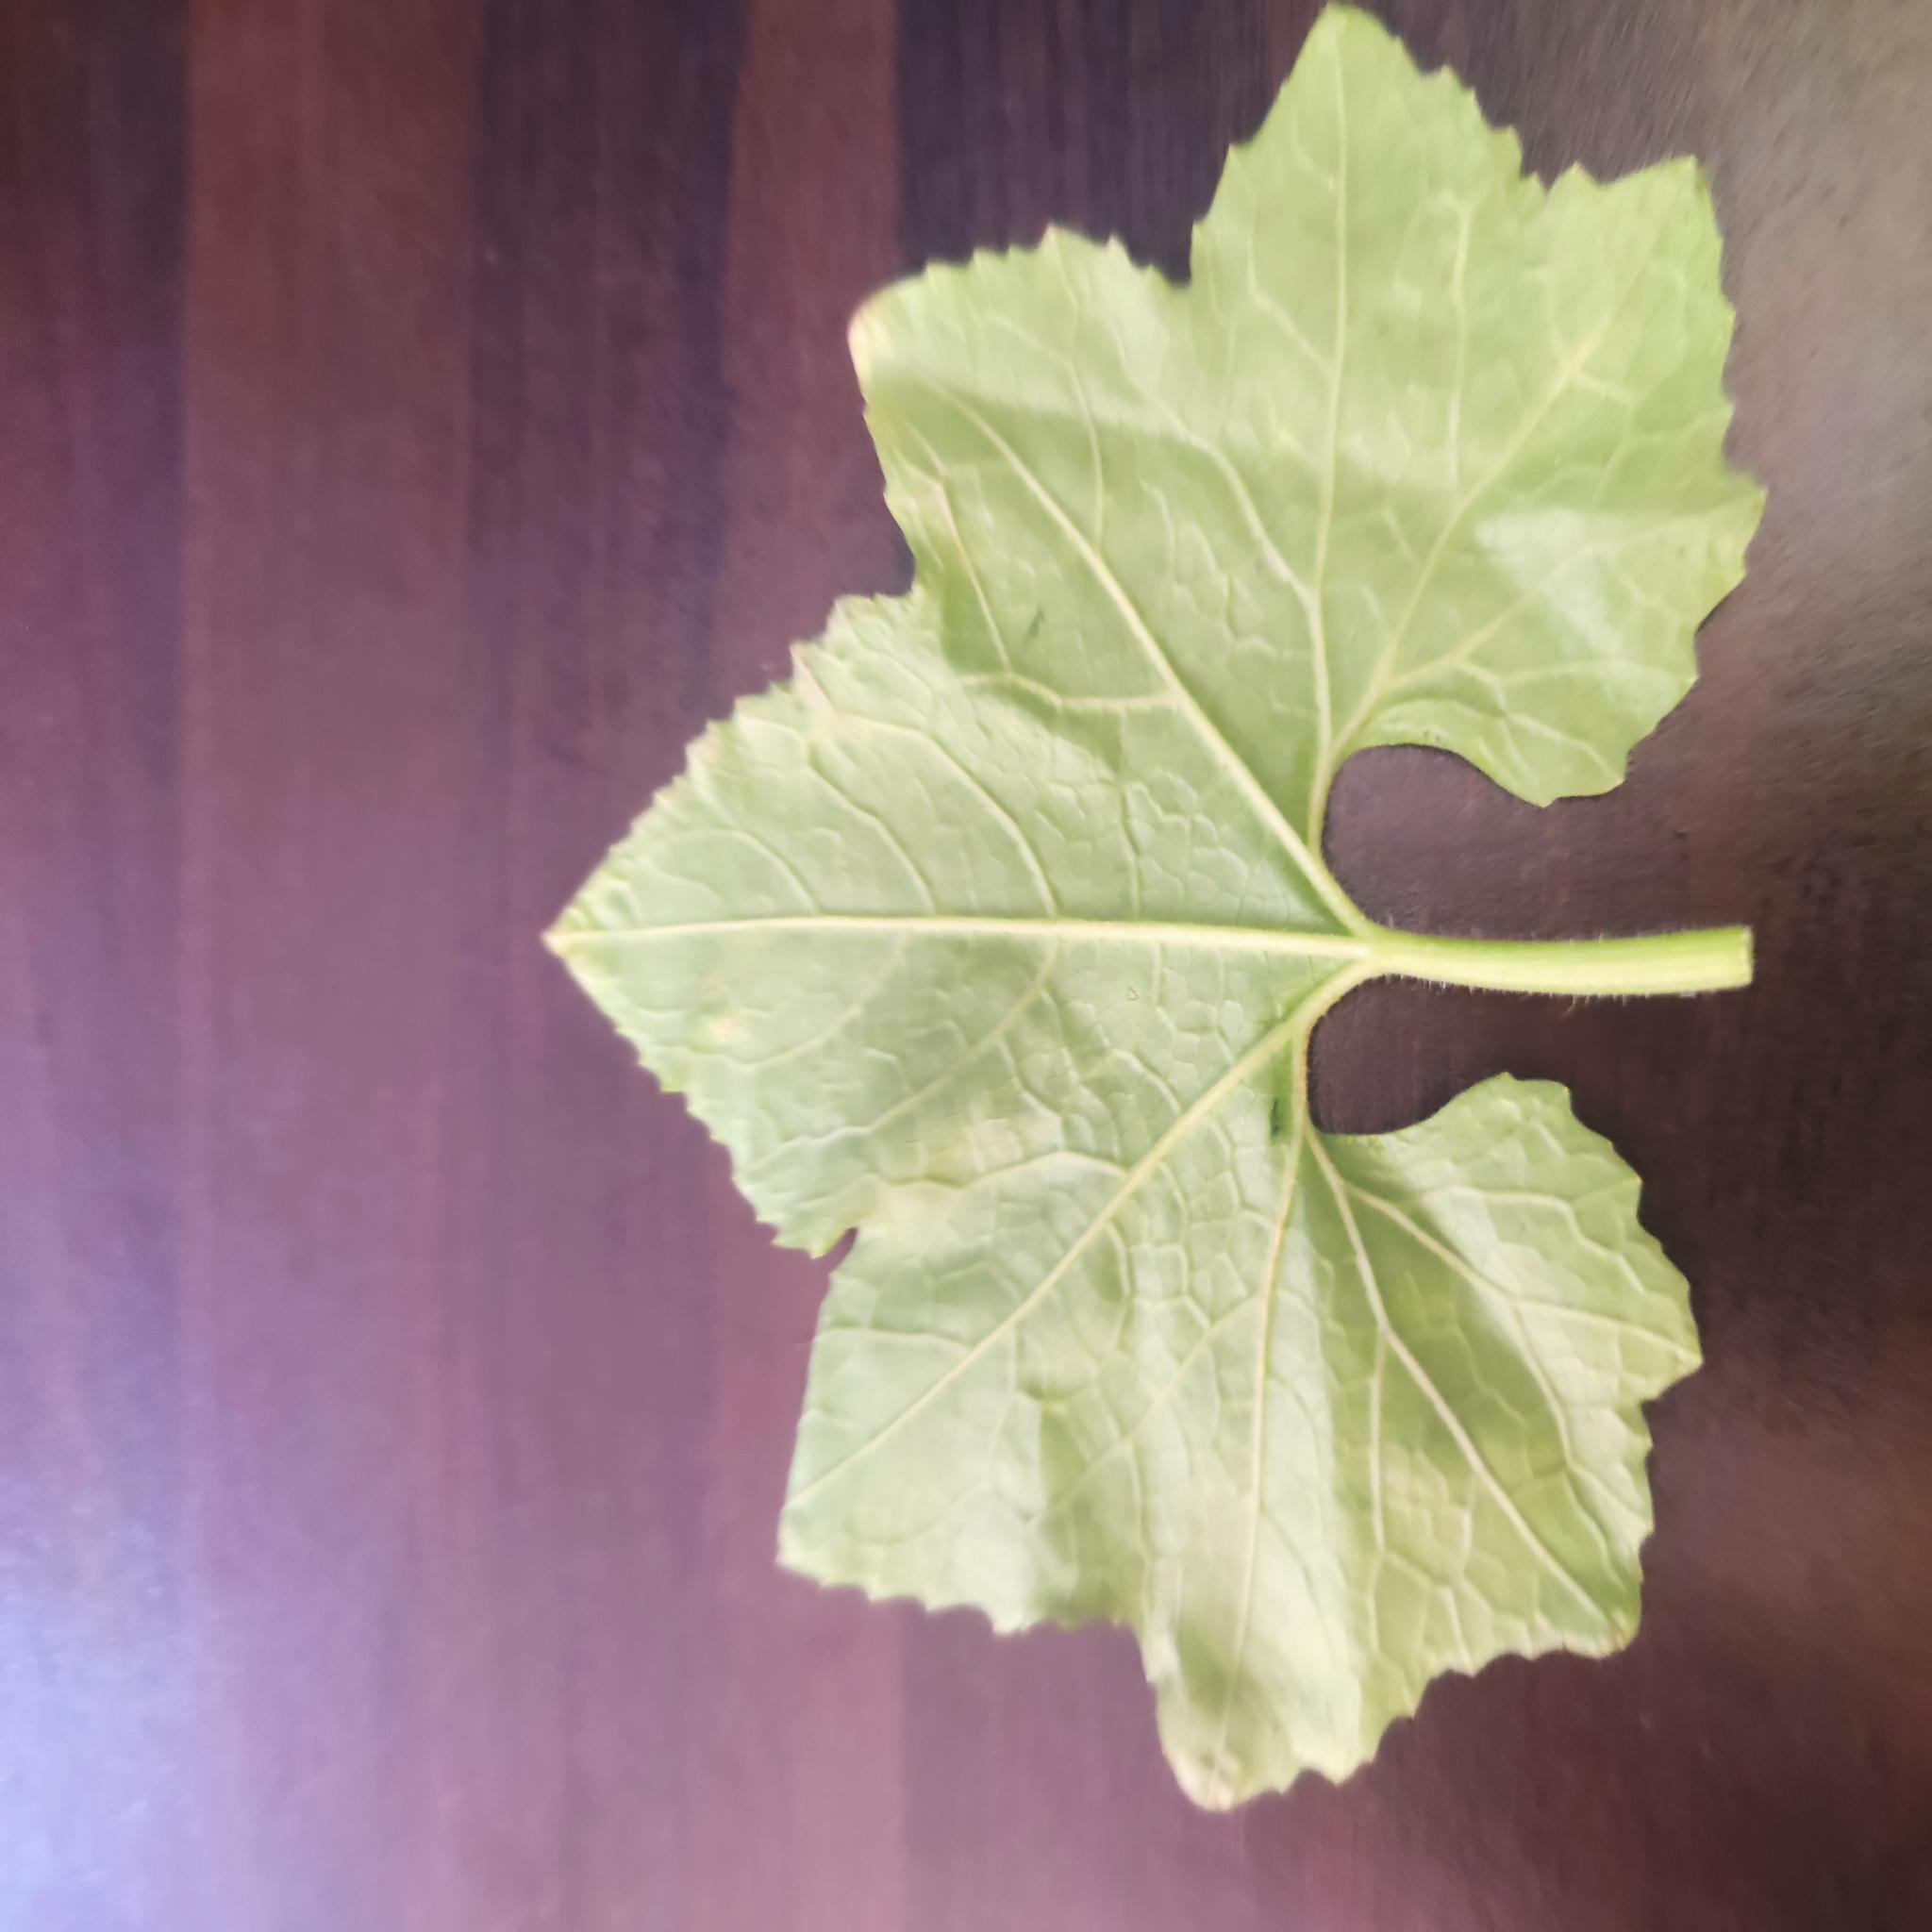
Label: Healthy